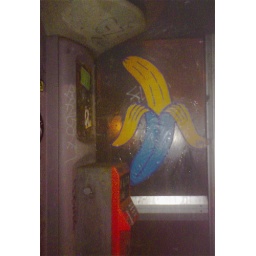
Nana in phone box